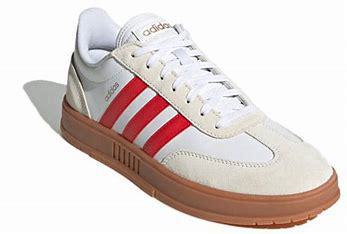
Brand: adidas
Model: neo Adidas NEO Gradas